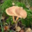
Label: mushroom